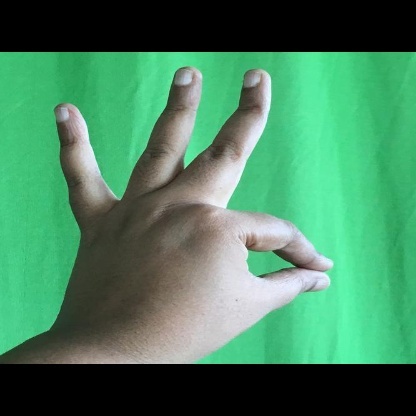
Mudra: Hamsasyam